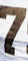
Number: 7